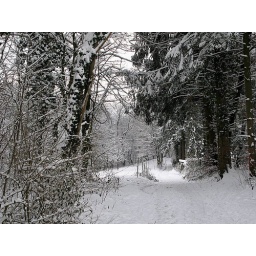
a road in the forest near my parents house.